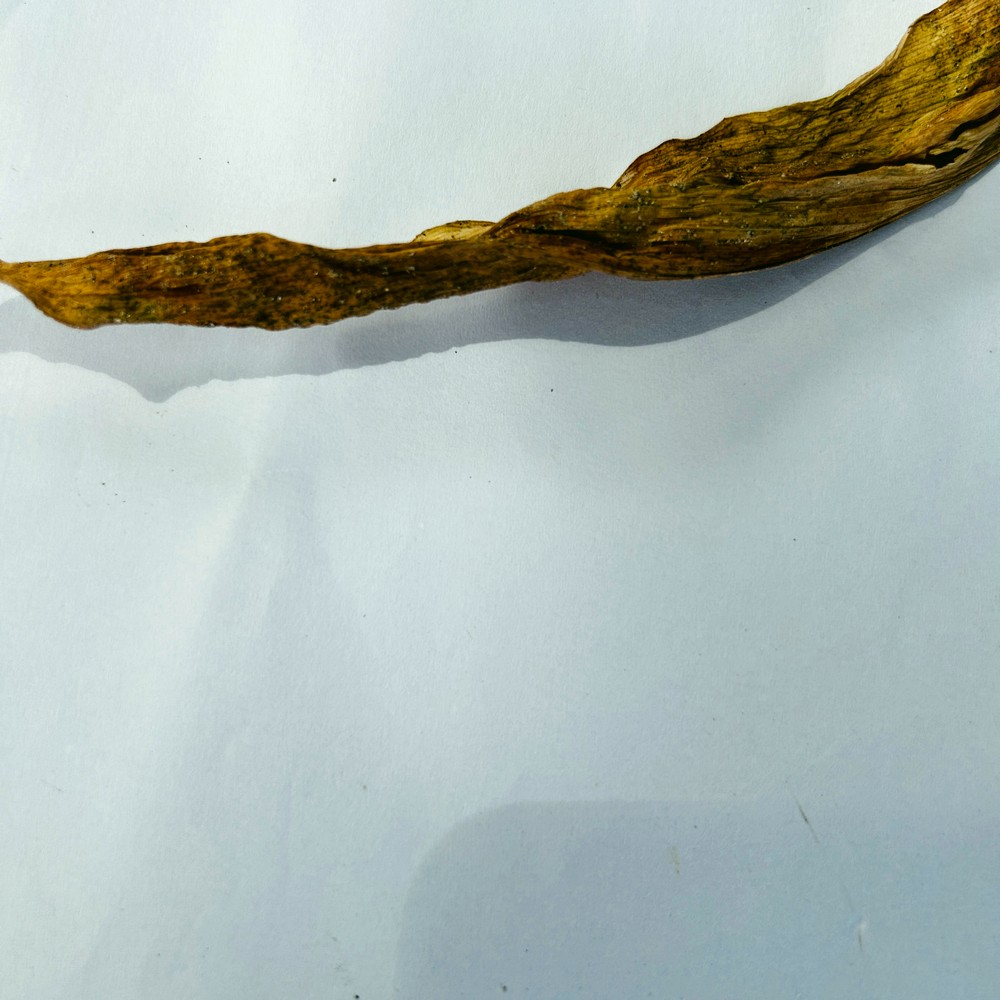
Label: Dry Leaf